By-elections to the 7th Russian State Duma

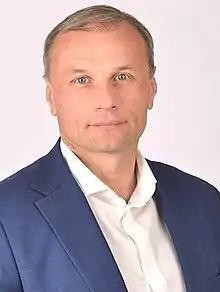
Elected Deputy Dmitry Svatkovsky

On 17 January 2018, Vladimir Panov, who was elected from the Nizhny Novgorod constituency was elected Mayor of Nizhny Novgorod. On 9 September 2018 Vice Governor Dmitry Svatkovsky was elected in the by-election.